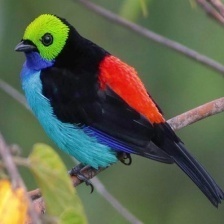
Species: PARADISE TANAGER
Scientific name: TANGARA CHILENSIS